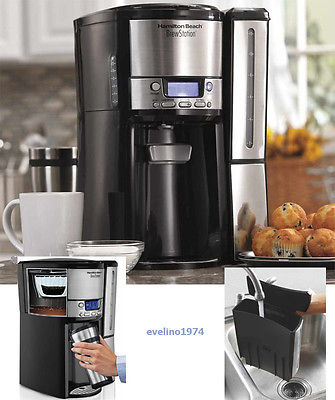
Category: coffee maker